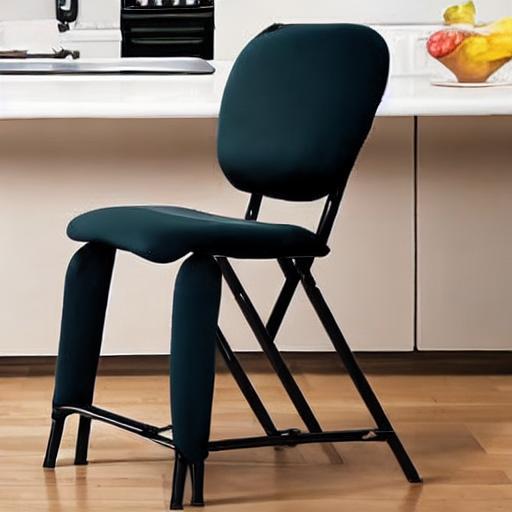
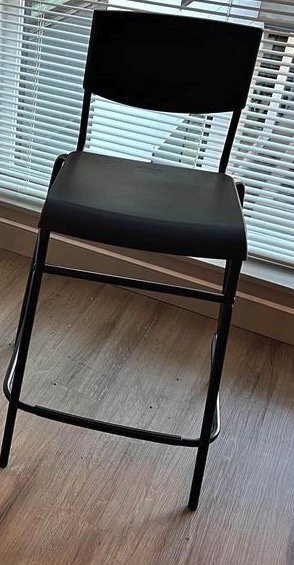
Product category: stool
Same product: no